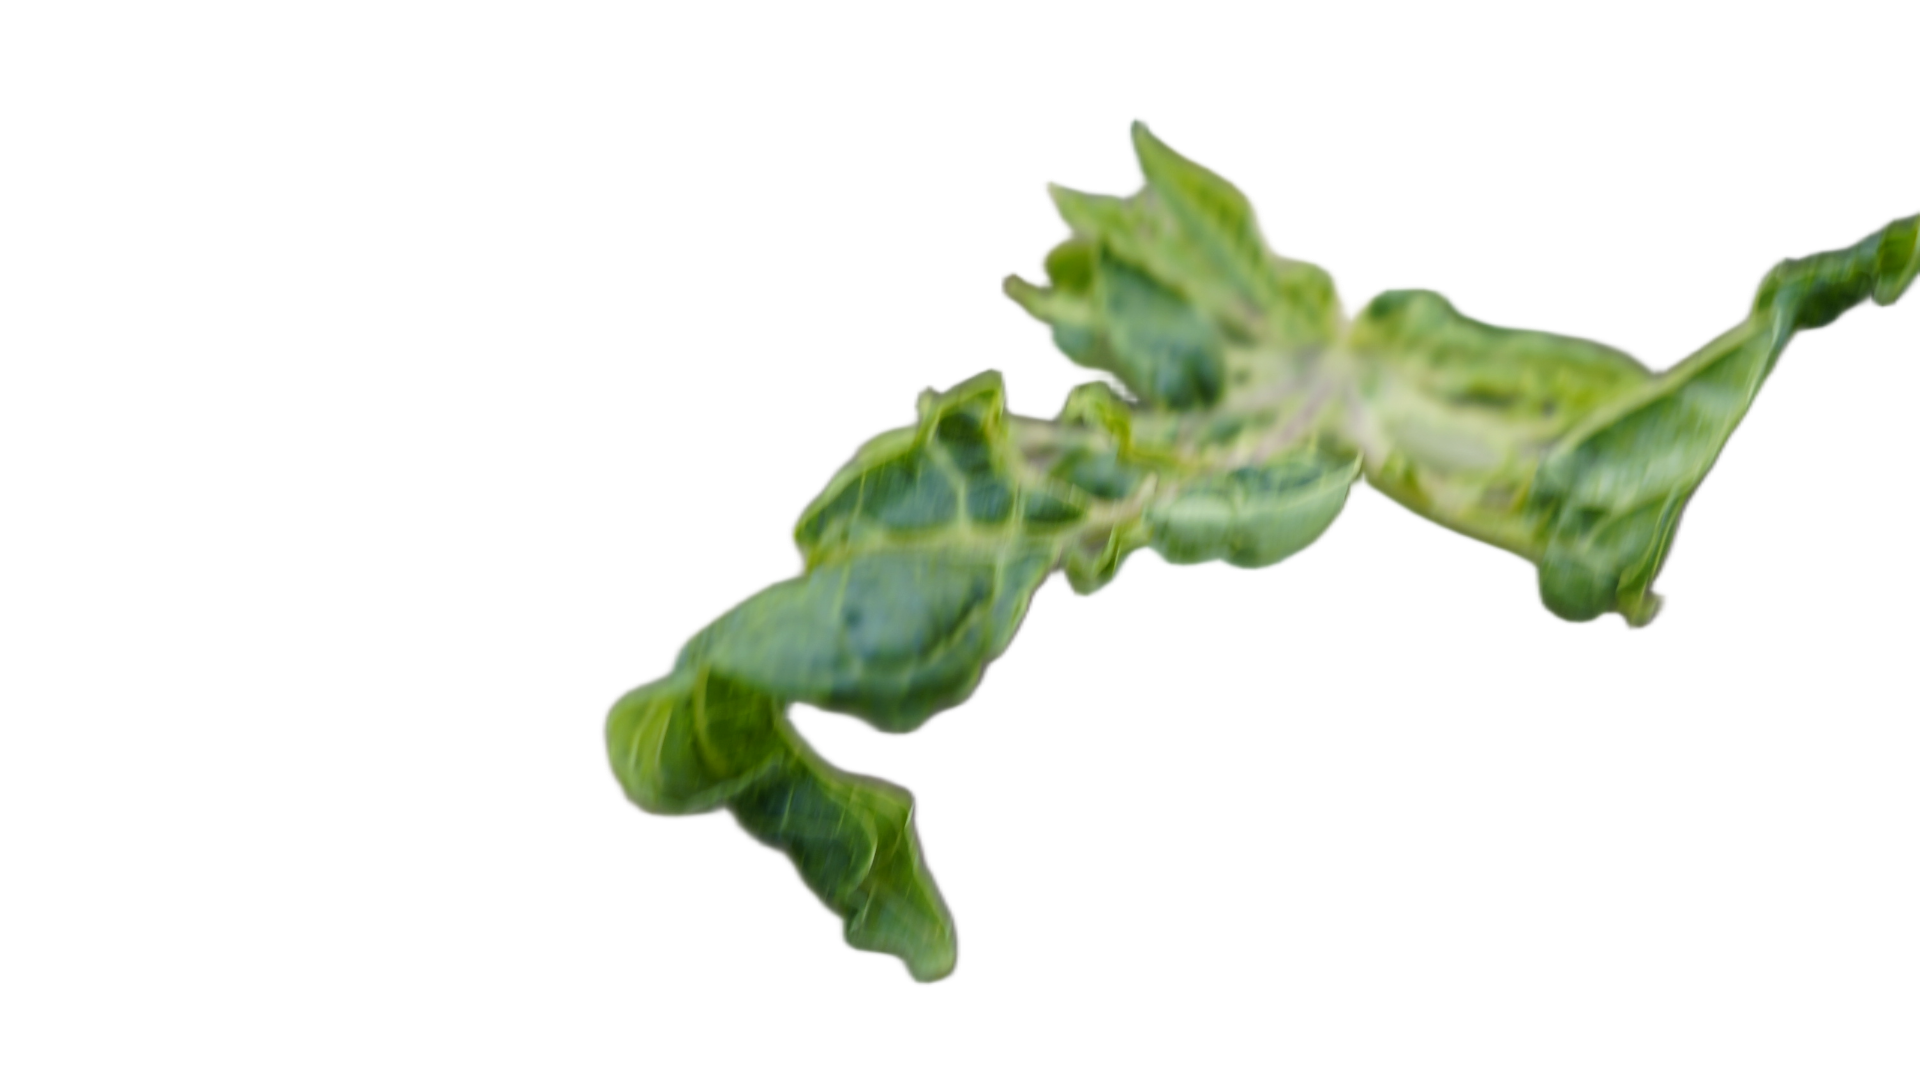
Crop: Papaya
Label: Curled_Yellow_Spot